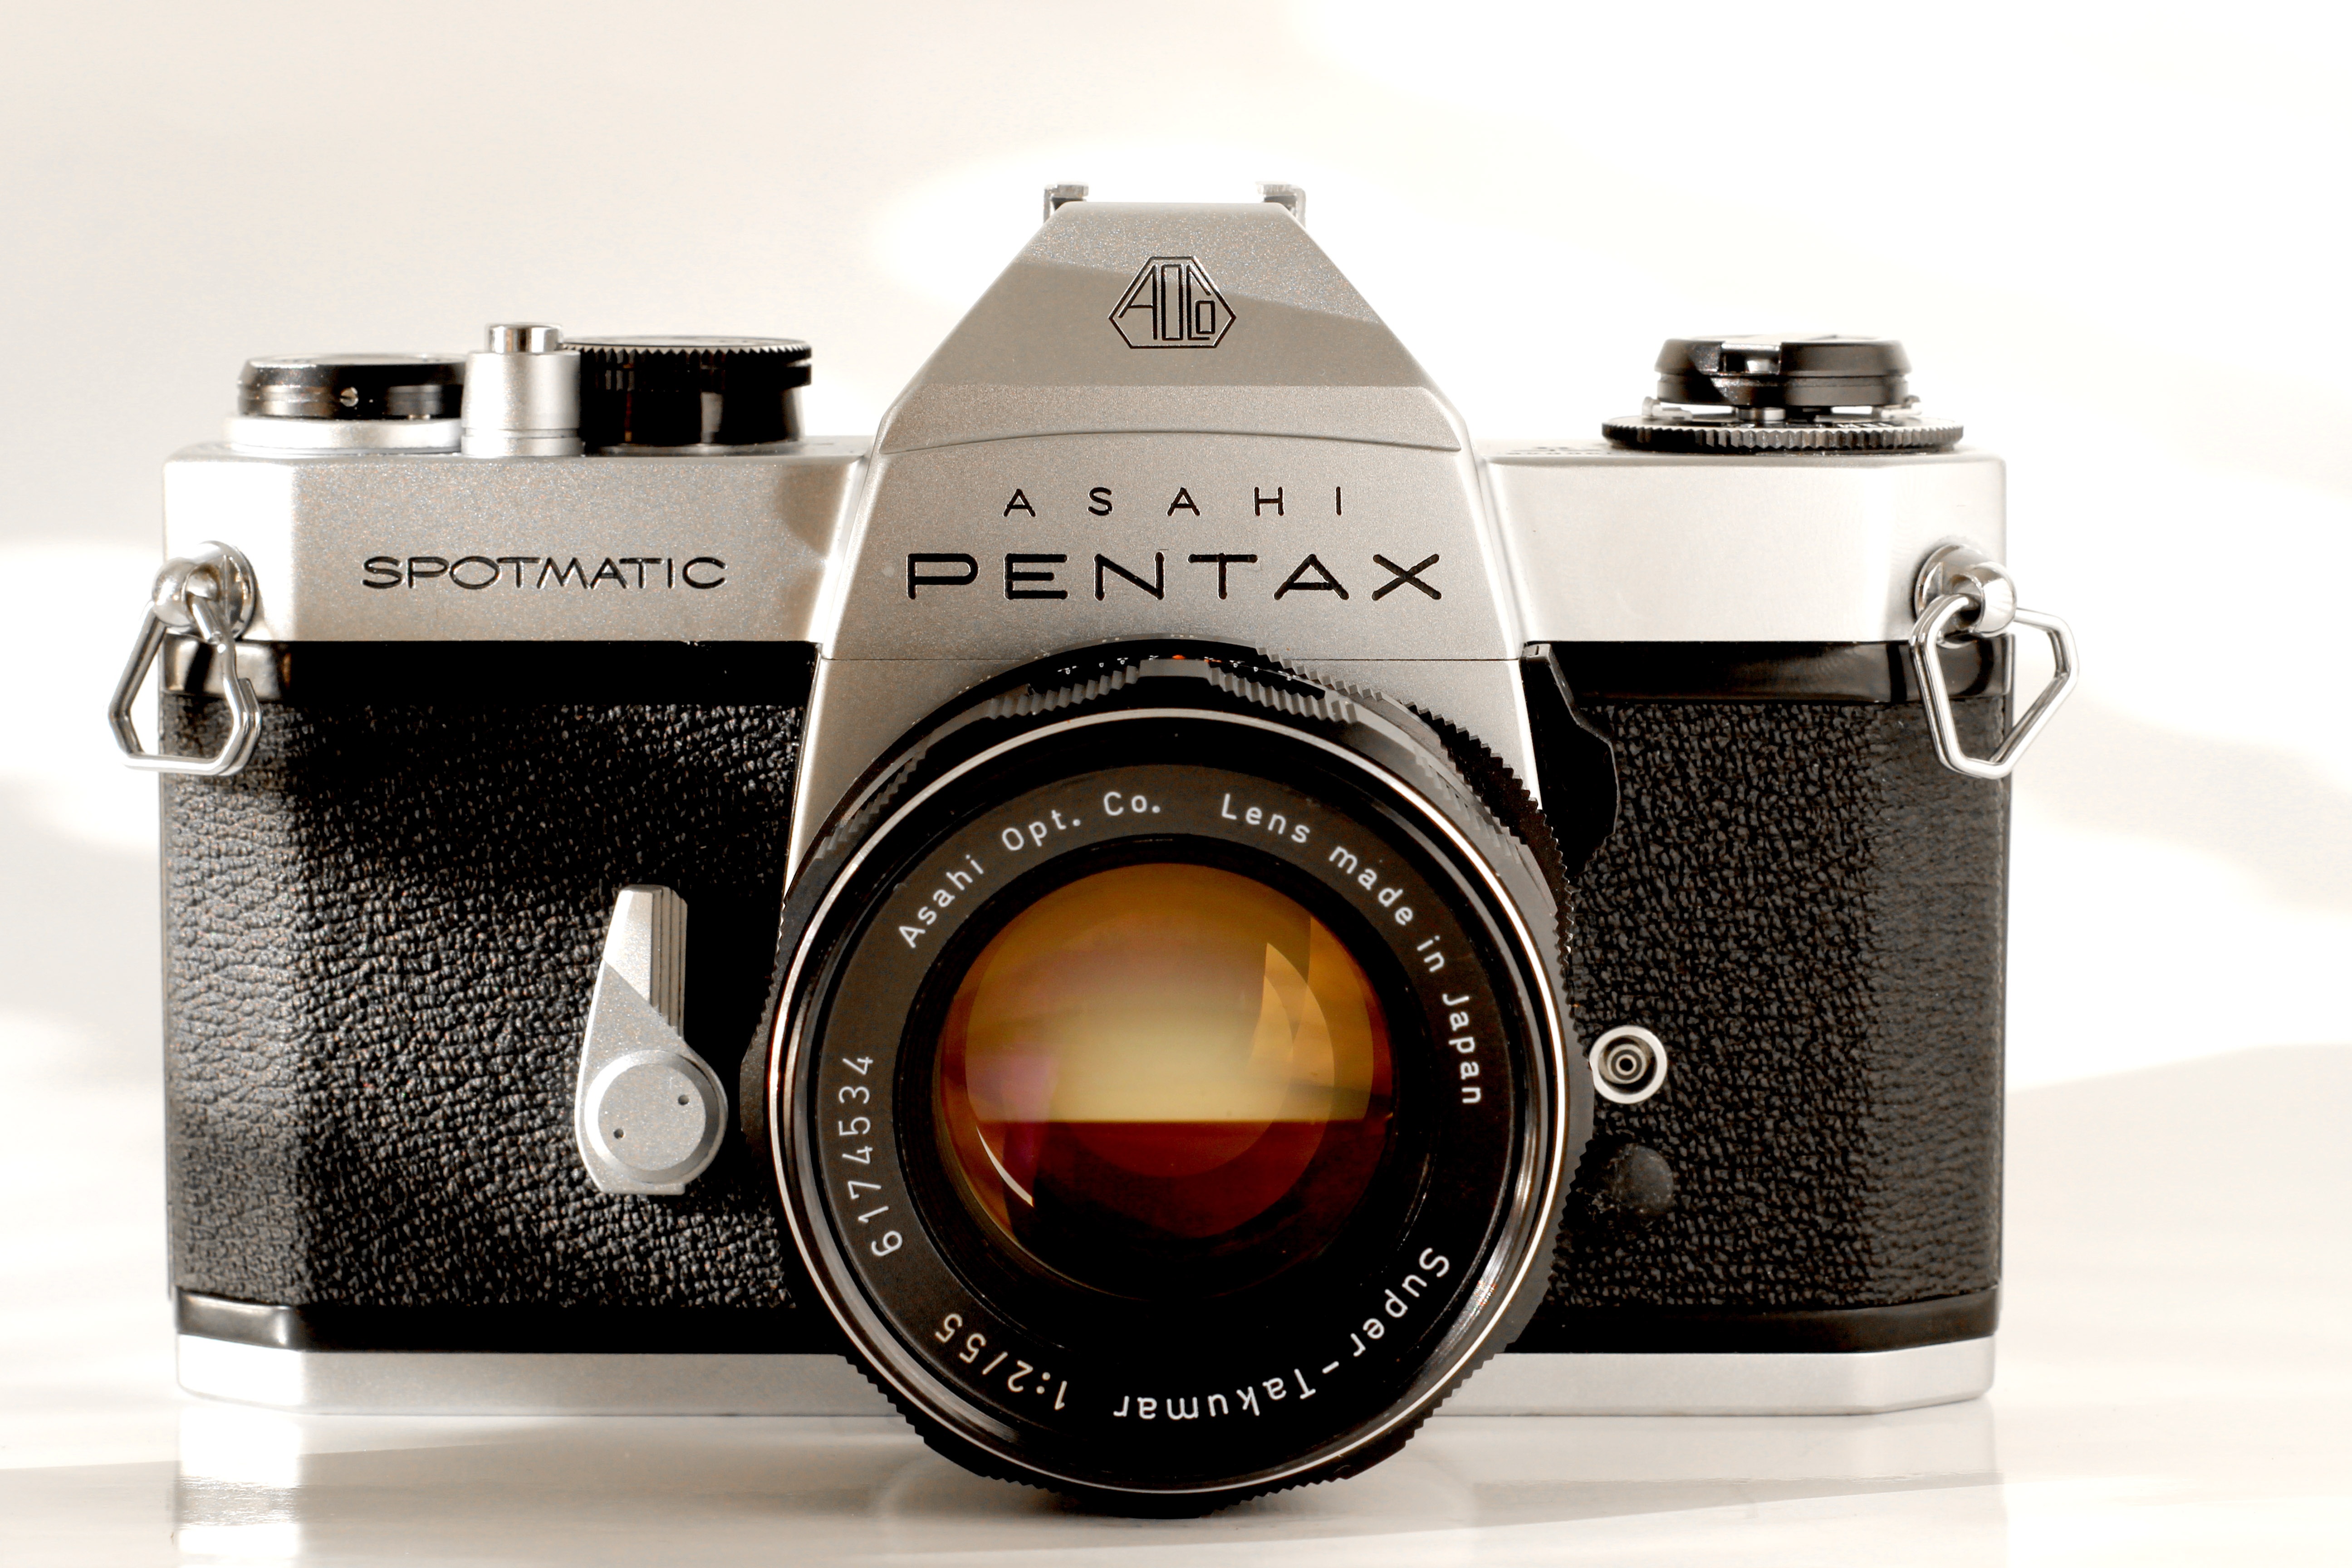
camera, photography, vintage, retro, old, film, photo, analog, lens, nostalgia, old camera, hipster, brand, product, reflex camera, recording, digital camera, photograph, media, pentax, camera lens, lenses, retro look, photo camera, analog camera, kleinbild film, digital slr, single lens reflex camera, cameras optics, mirrorless interchangeable lens camera